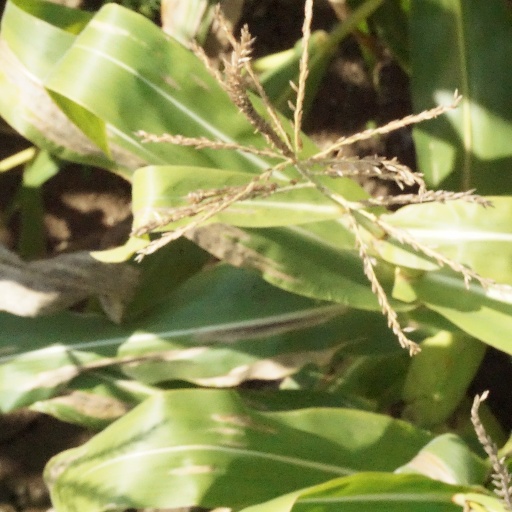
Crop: maize; corn